Walter Long, 1st Viscount Long

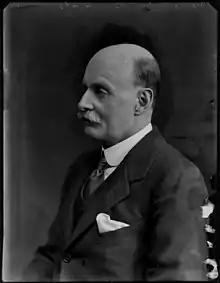

Walter Hume Long, 1st Viscount Long, (13 July 1854 – 26 September 1924), was a British Unionist politician. In a political career spanning over 40 years, he held office as President of the Board of Agriculture, President of the Local Government Board, Chief Secretary for Ireland, Secretary of State for the Colonies and First Lord of the Admiralty. He is also remembered for his links with Irish Unionism, and served as Leader of the Irish Unionist Party in the House of Commons from 1906 to 1910.